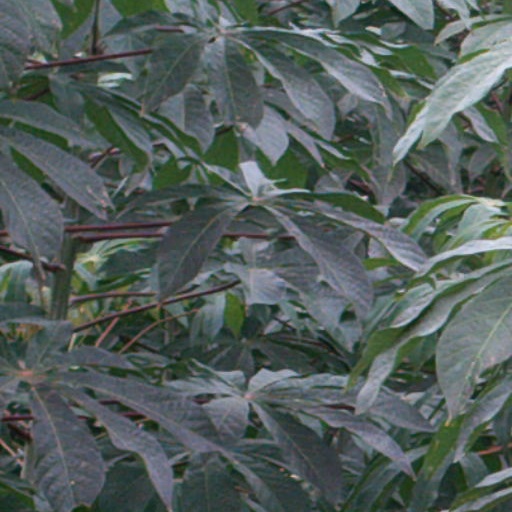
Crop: cassava